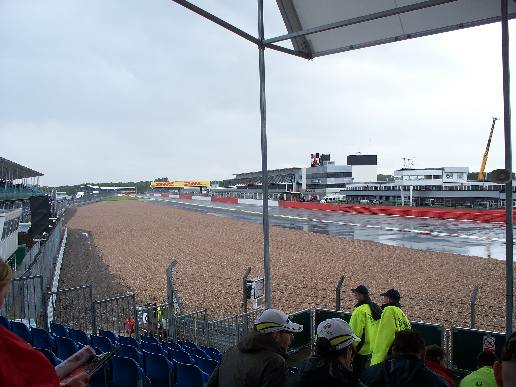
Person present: Yes